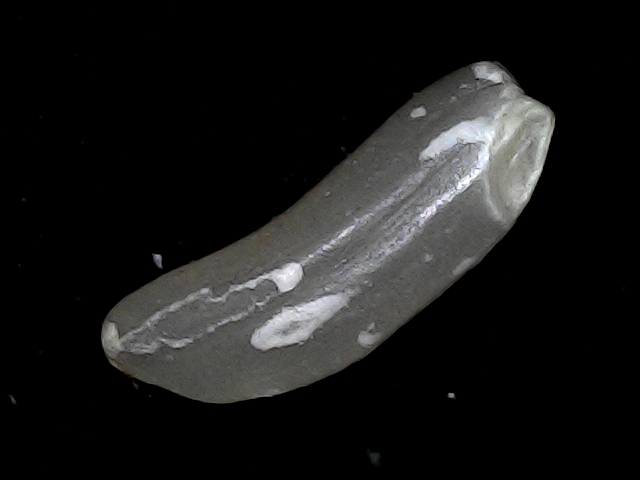
Rice variety: BD85